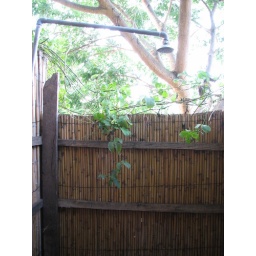
our shower (can see the lake over the fence), only cold water though